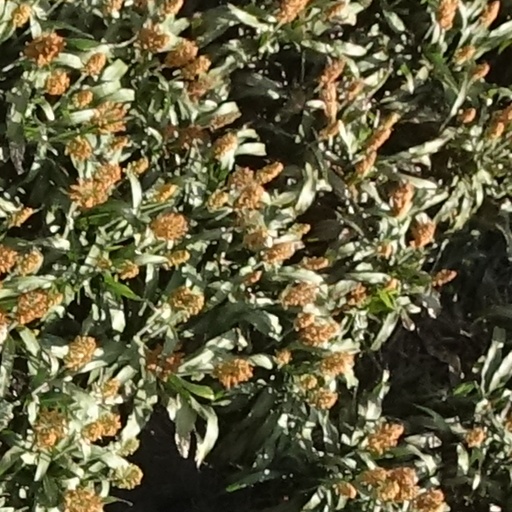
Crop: sorghum